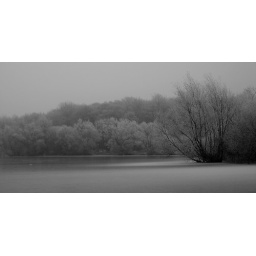
frozen waters of pebley pond in black and white for the chill factor